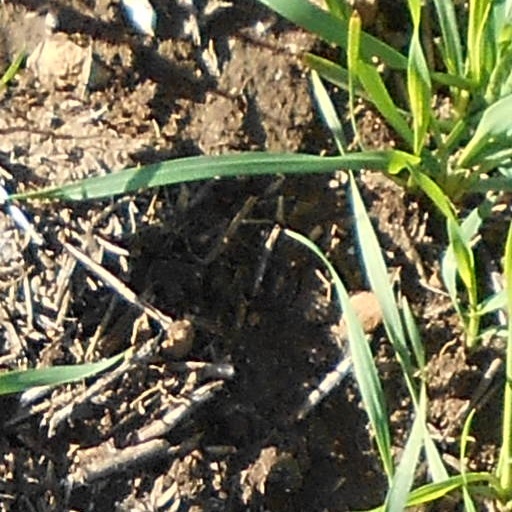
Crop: wheat